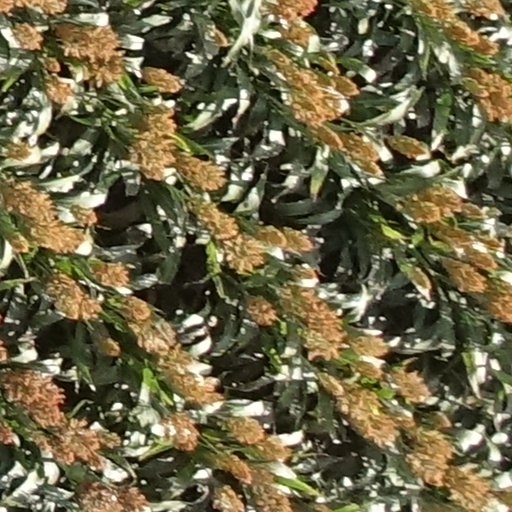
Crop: sorghum